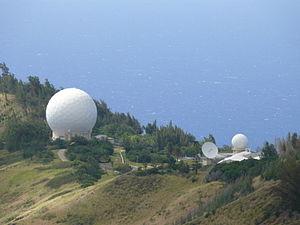
La Kaena Point Satellite Tracking Station est une installation militaire de la United States Air Force à Kaena Point, sur l’île d’Oahu, à Hawaï. Il s’agit d’une station de suivi de l'Air Force Satellite Control Network, chargée du suivi des satellites en orbite. La station a été inaugurée en 1959 pour soutenir Corona, un programme de satellites de reconnaissance précoce. Elle est sur un terrain de 153 acres.